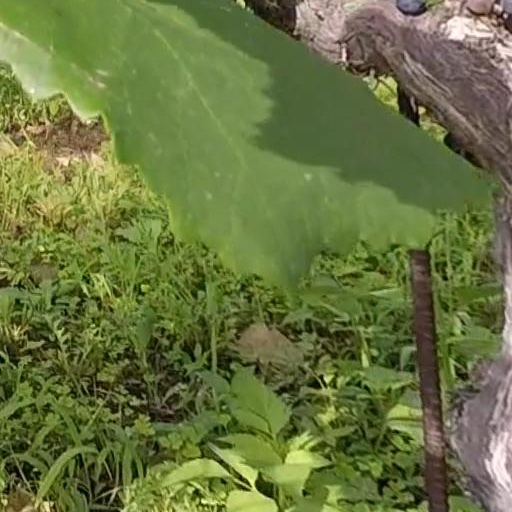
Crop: grape